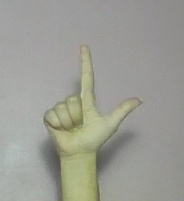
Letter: laam